Heinsberg–Lindern railway

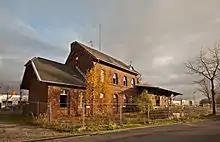
The ruins on the entrance building of the former Heinsberg-Dremmen station is the last remaining building from the time of the line’s construction. In the background on the right is the new Dremmen halt. (Dec. 2013)

Porselen halt follows at line kilometre 6.4. Its platform was initially preserved after passenger services ceased in 1980, but it was completely renewed for the resumption of passenger services.